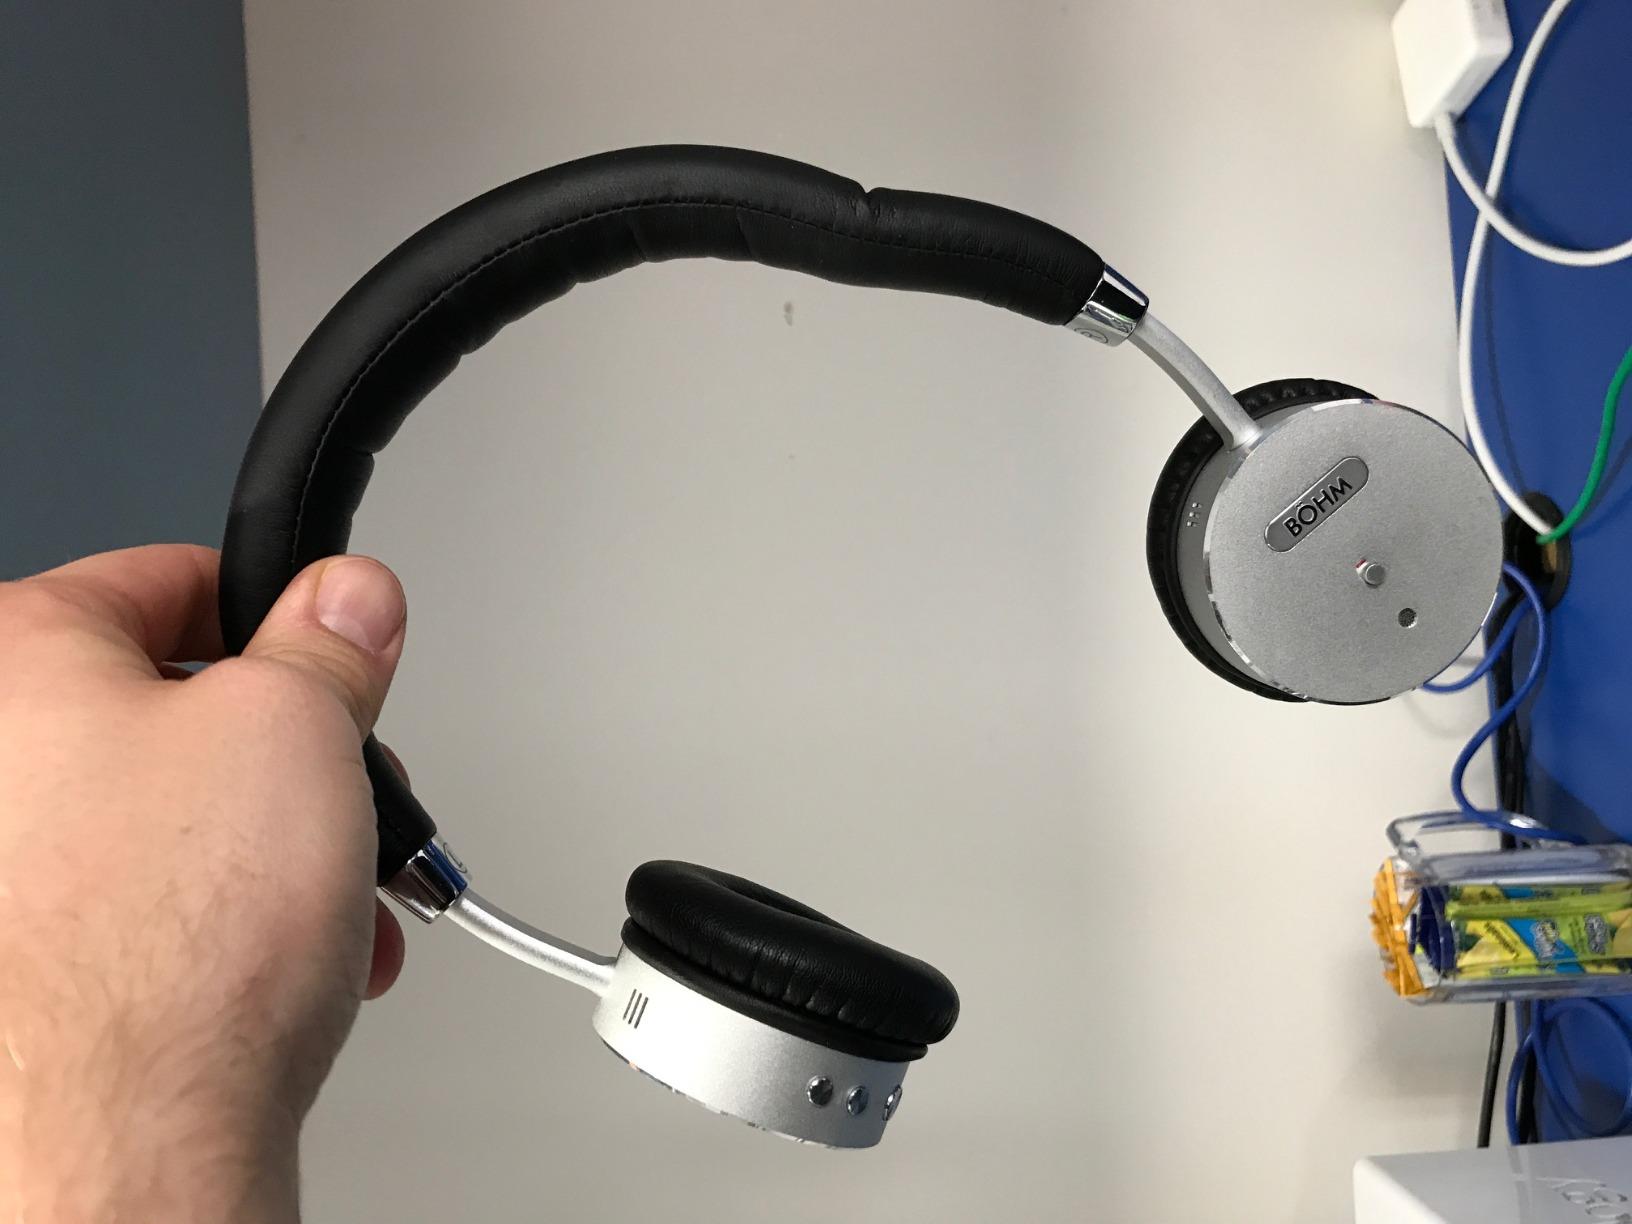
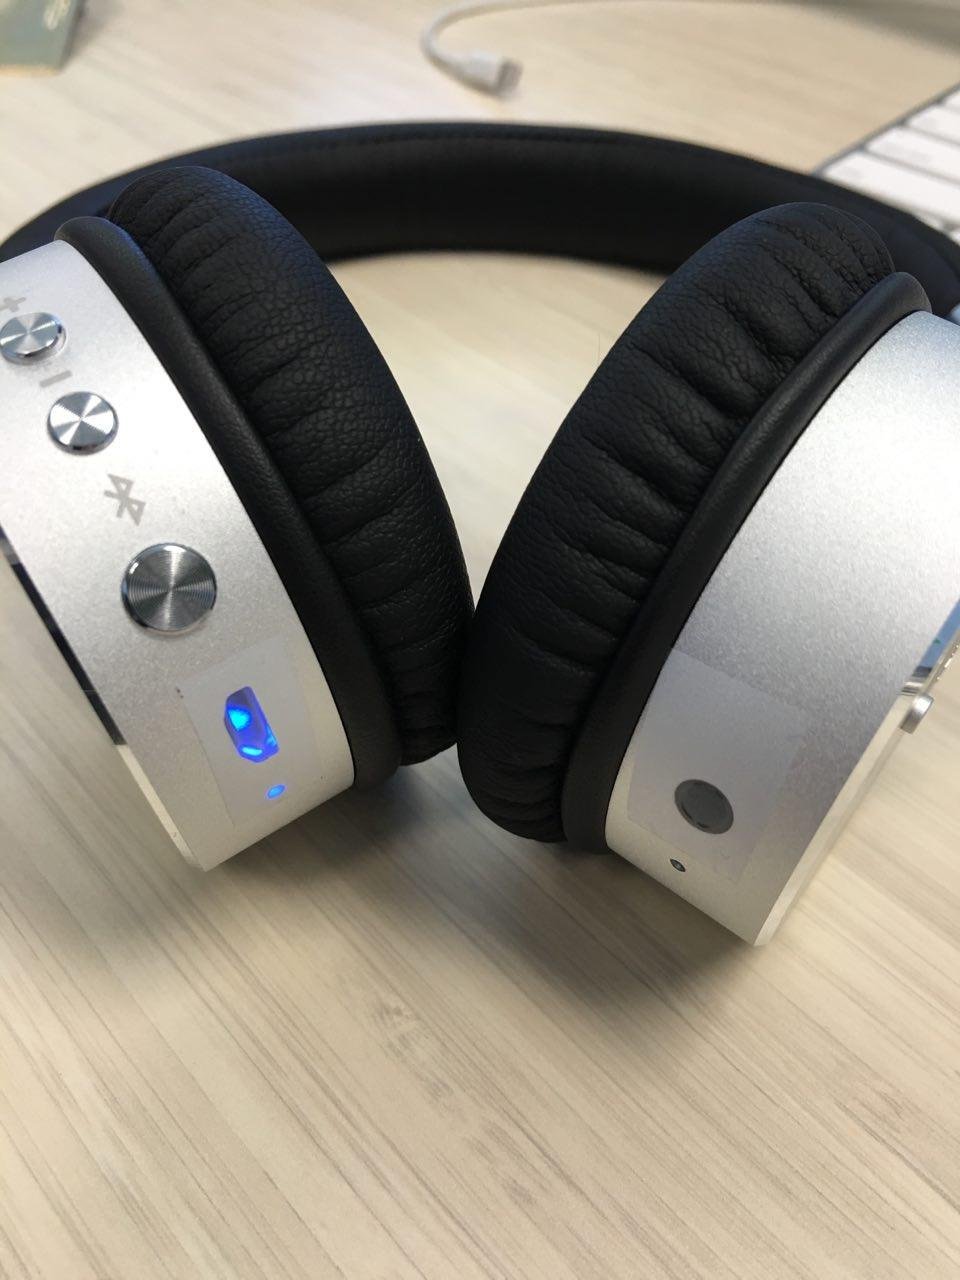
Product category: headphones
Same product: yes